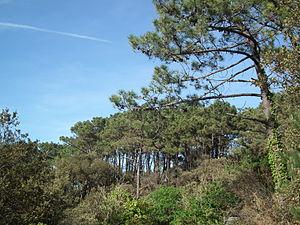
La forêt de Suzac à Saint-Georges-de-Didonne
Saint-Georges-de-Didonne est une commune du Sud-Ouest de la France, située dans le département de la Charente-Maritime et la région Nouvelle-Aquitaine. Ses habitants sont appelés les Saint-Georgeais et les Saint-Georgeaises.
La forêt de Suzac est un massif forestier situé dans le sud-ouest du département français de la Charente-Maritime.